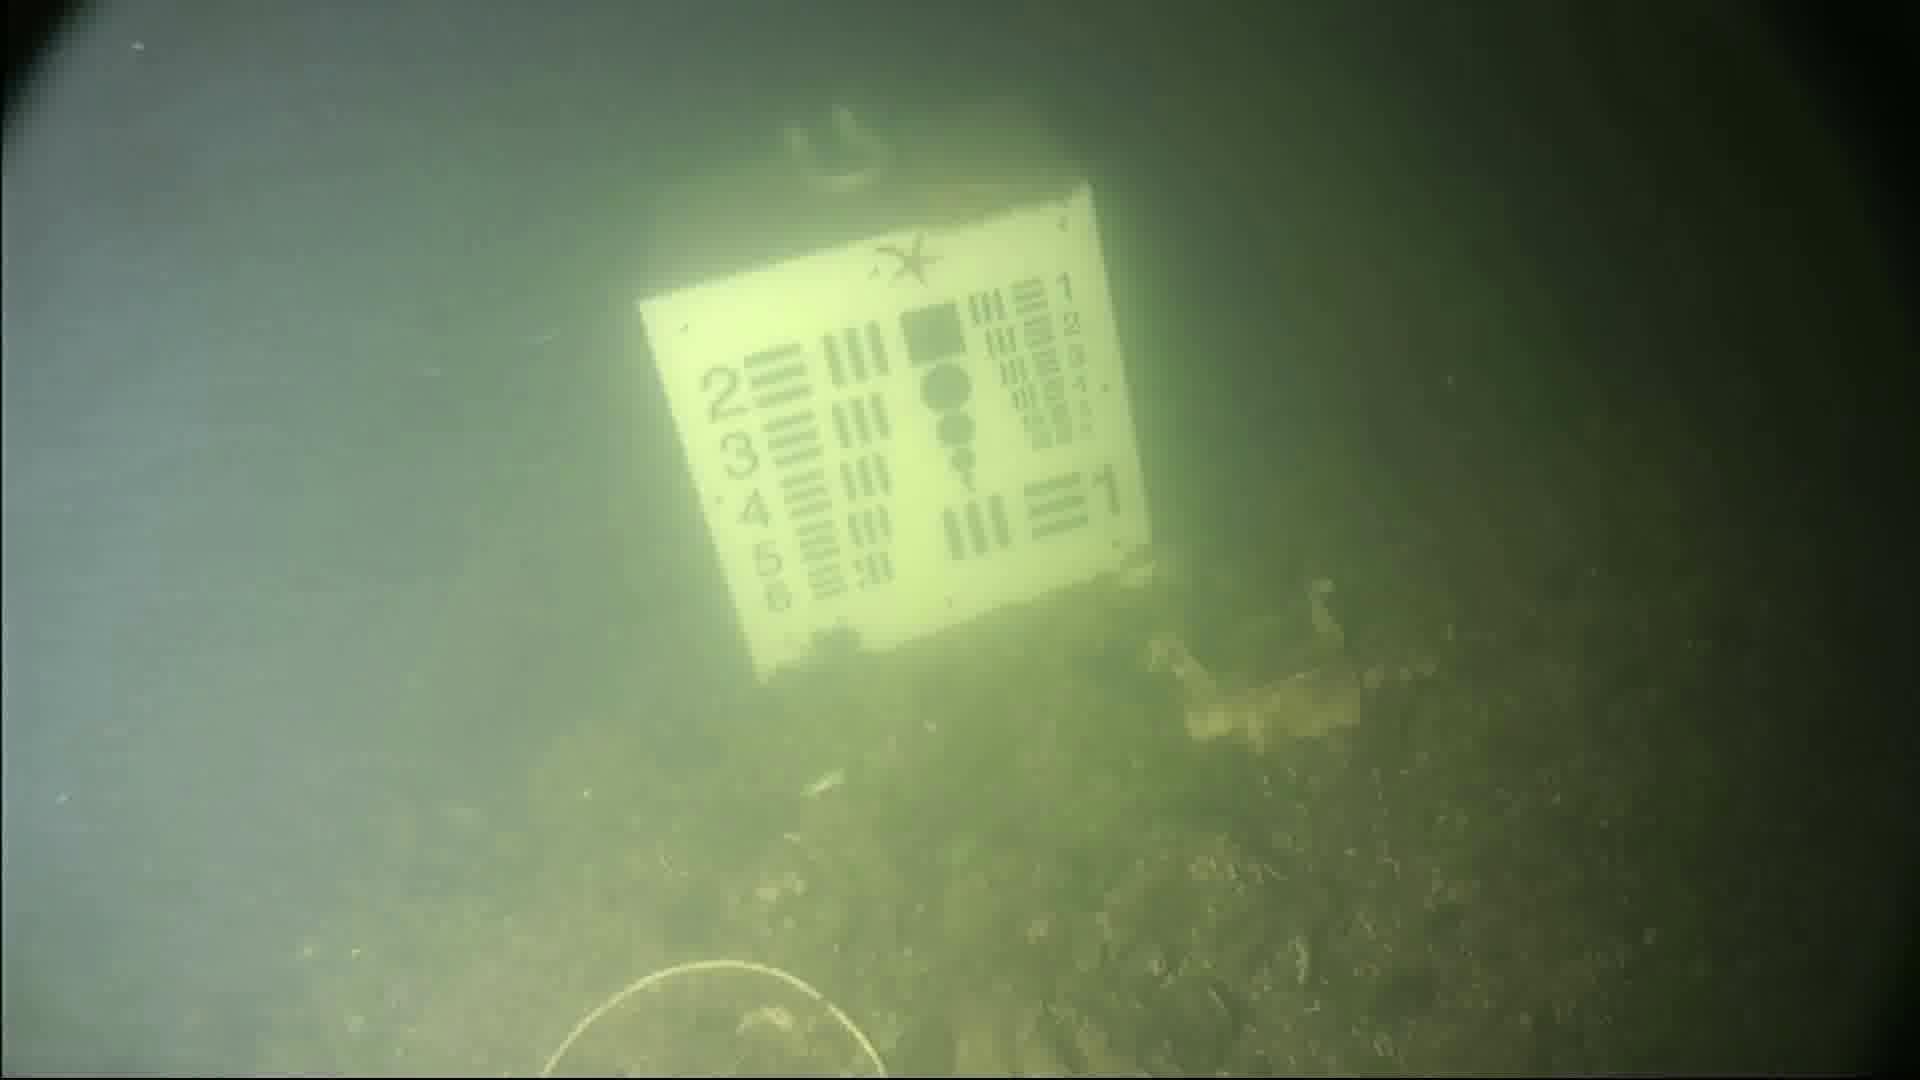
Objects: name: starfish
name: crab